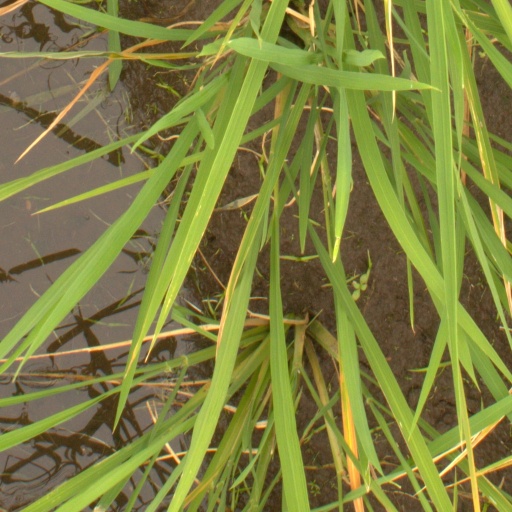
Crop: rice